Tjoet Nja' Dhien

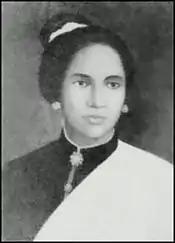
Cut Nyak Dhien, the historical inspiration for "Tjoet Nja' Dhien"

"Tjoet Nja' Dhien" focuses on the six-year period between Umar's death and Dhien's capture by the Dutch. Leading her guerrilla troops, Dhien fights against the Dutch colonial army. Although she is supported by her troops and many Acehnese people, some Acehnese leaders have begun collaborating with the Dutch. Within the Dutch military, some commanders and troops commit "barbarous and cruel acts", while others supply weapons to the Acehnese. Eventually, Dhien is captured; not long afterwards, an intertitle stating that the Acehnese continued to fight is shown prior to the credits.